Answer in natural language. Considering the relative positions, where is Doorway (highlighted by a blue box) with respect to Doorway (highlighted by a red box)? Choose between the following options: below or above
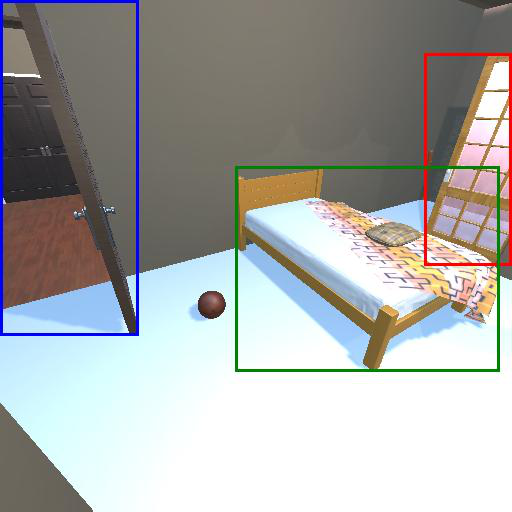
<answer>below</answer>